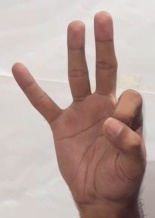
ASL sign: 9